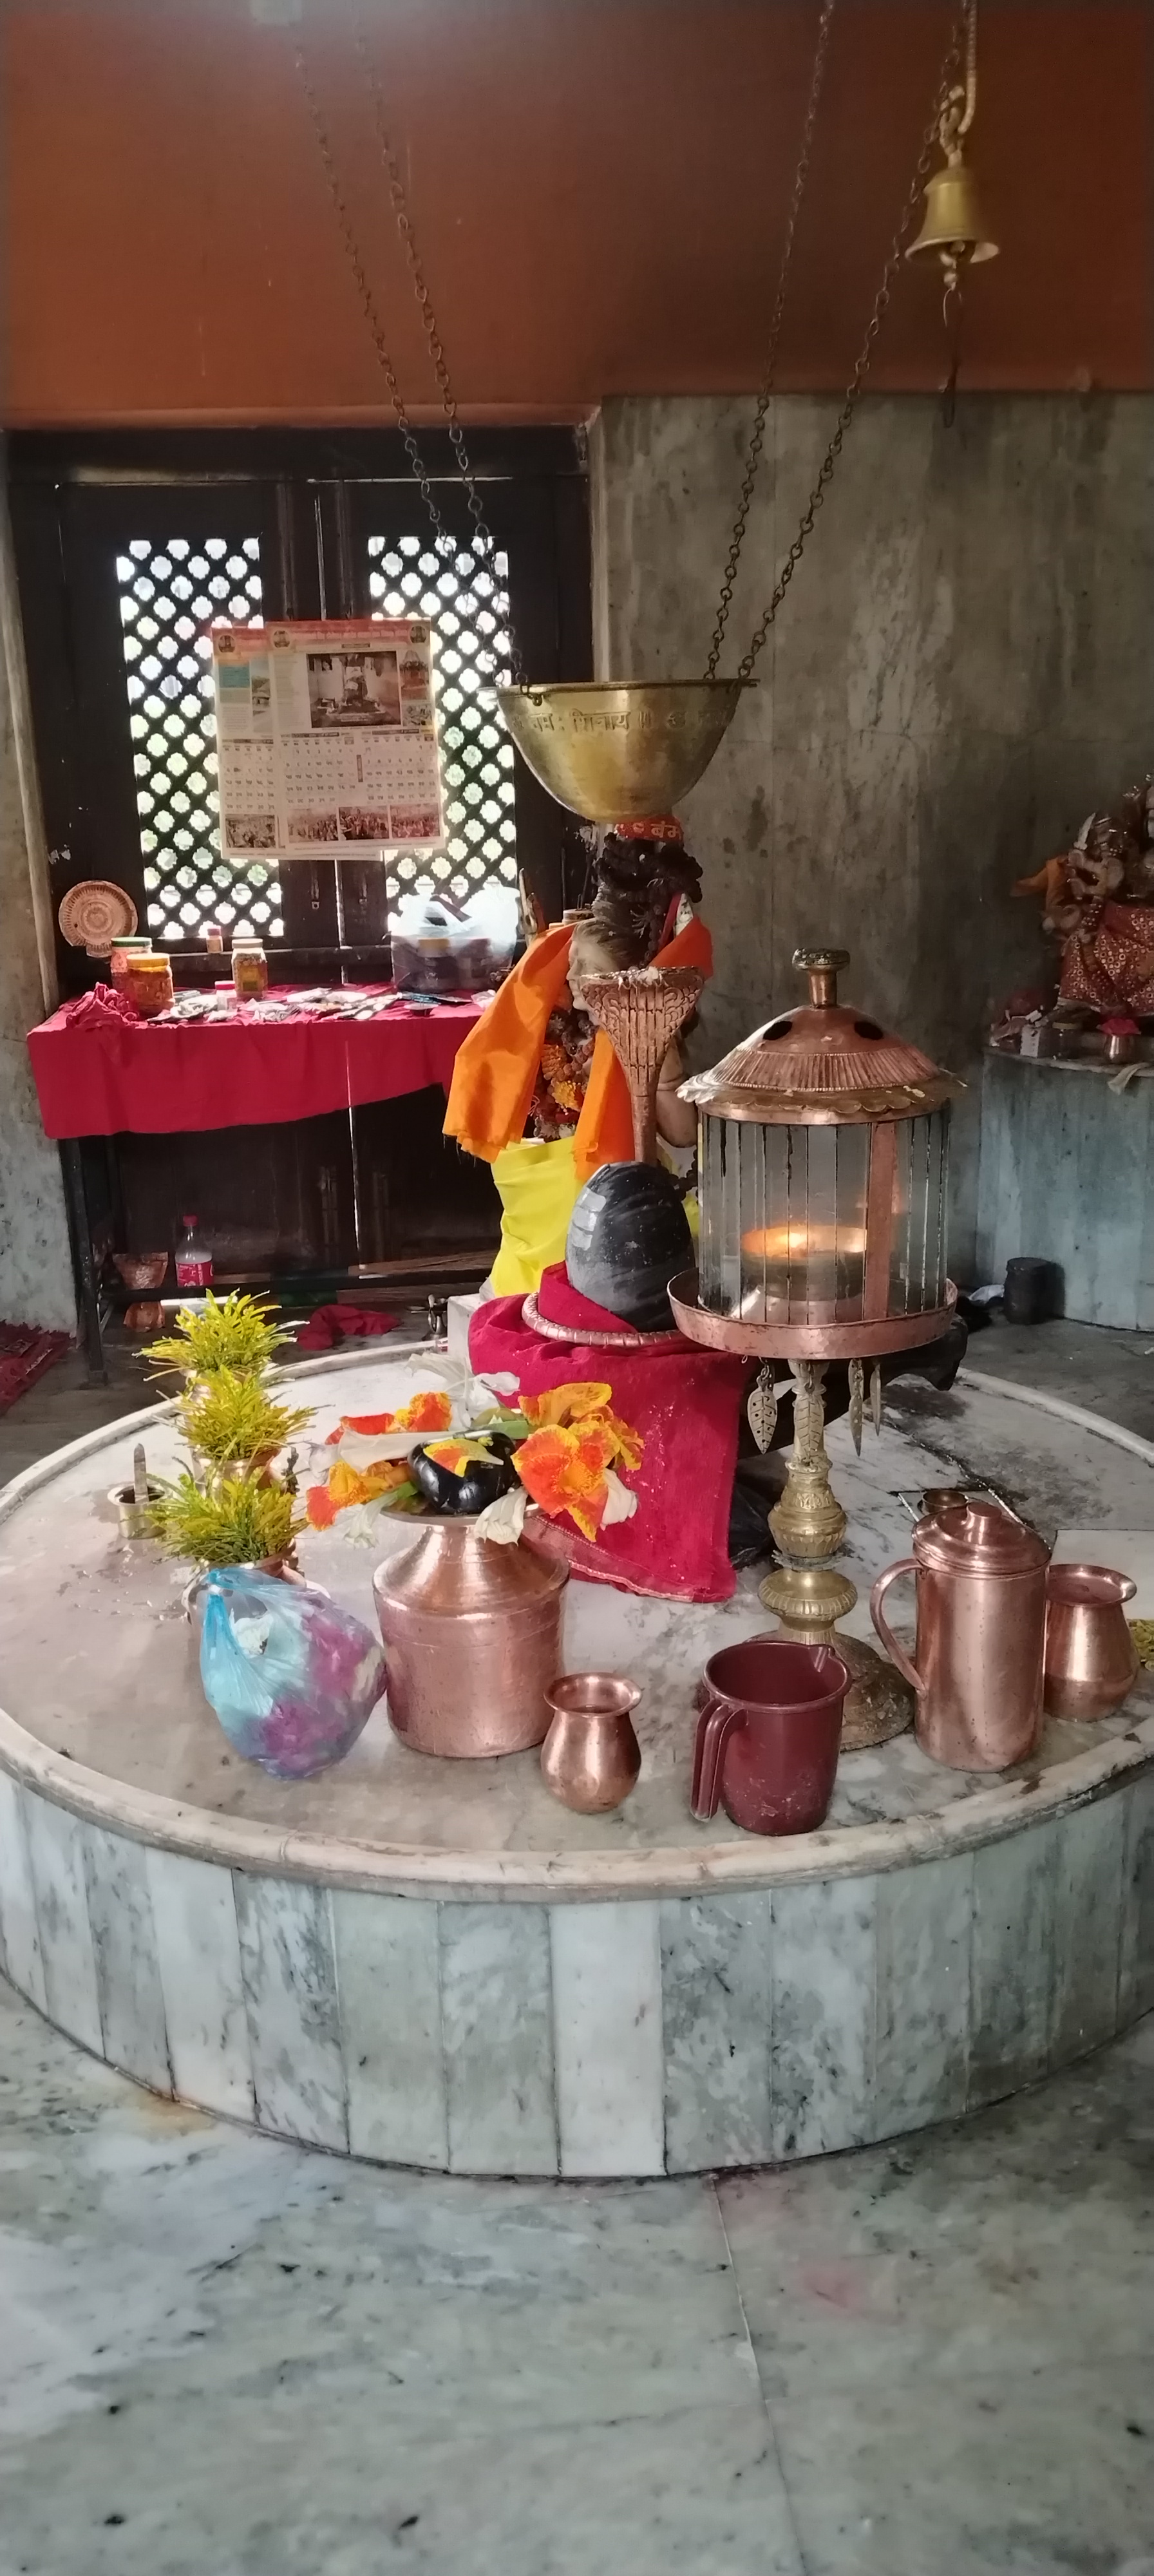
Heritage site: MahaKaleshwor_Shiva_Temple